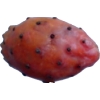
Label: cactus_fruit_red